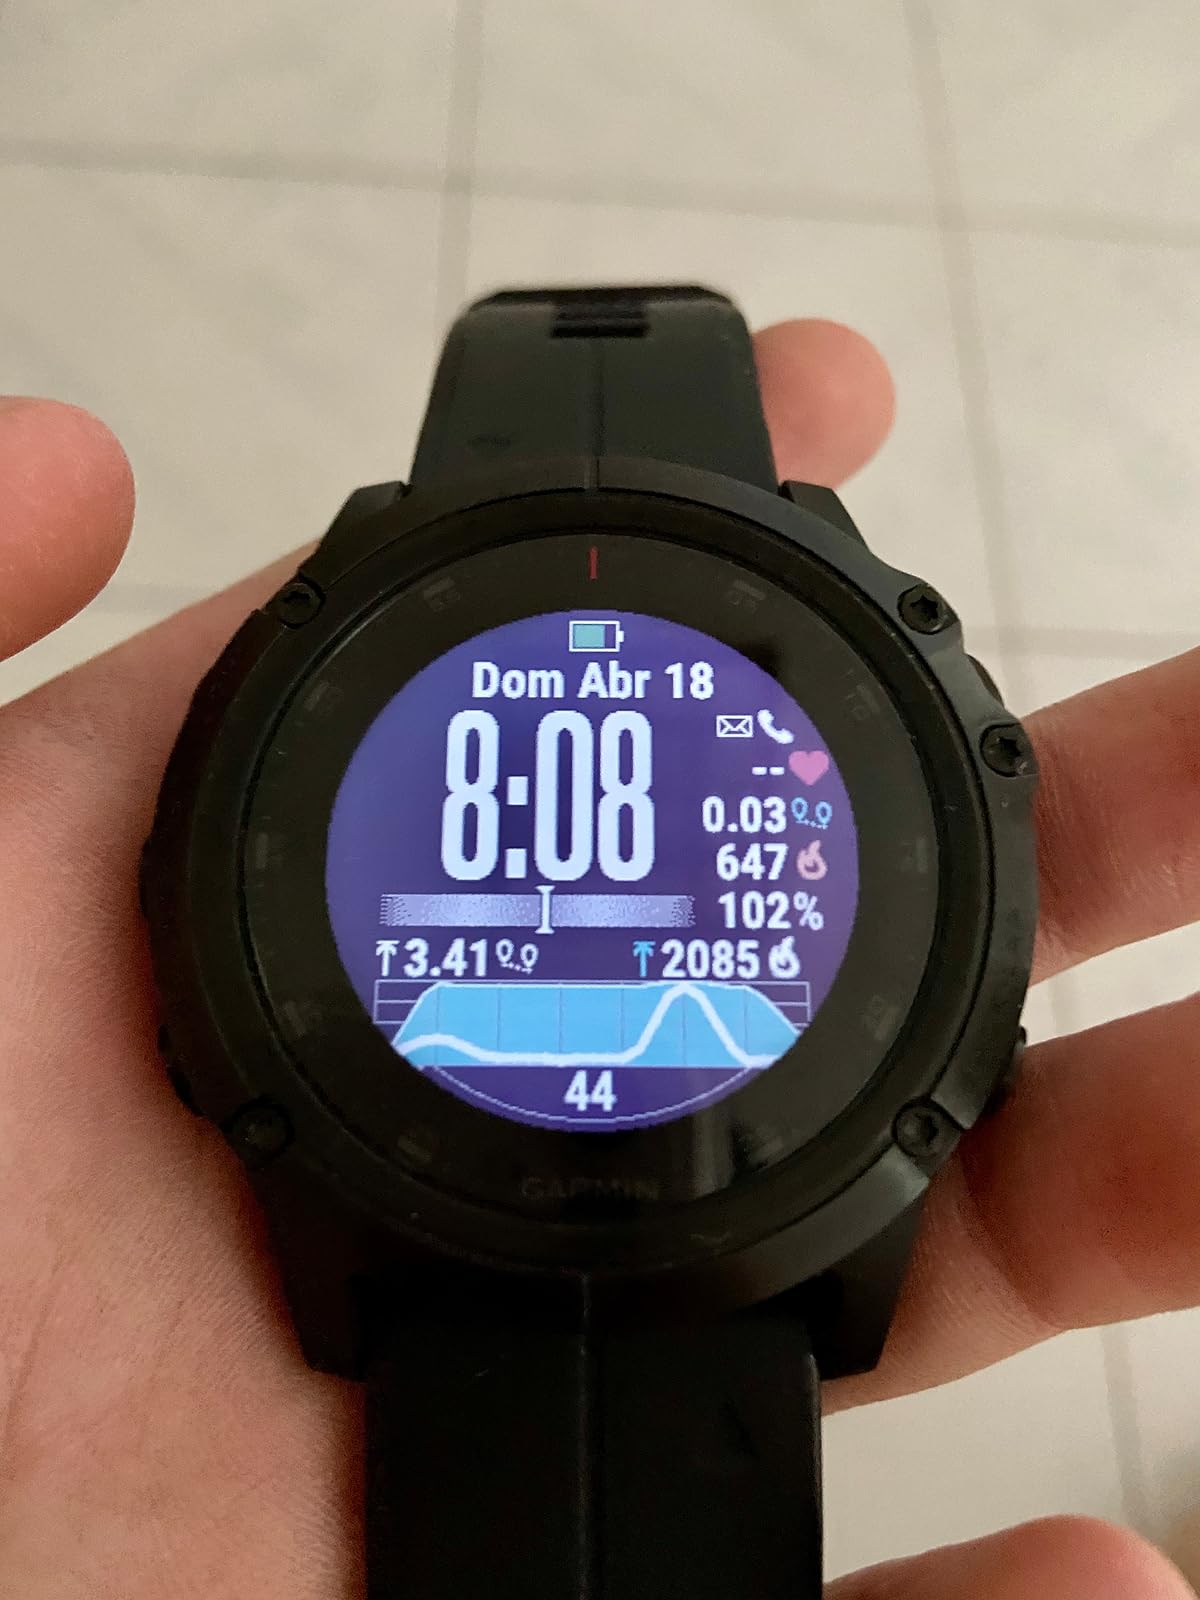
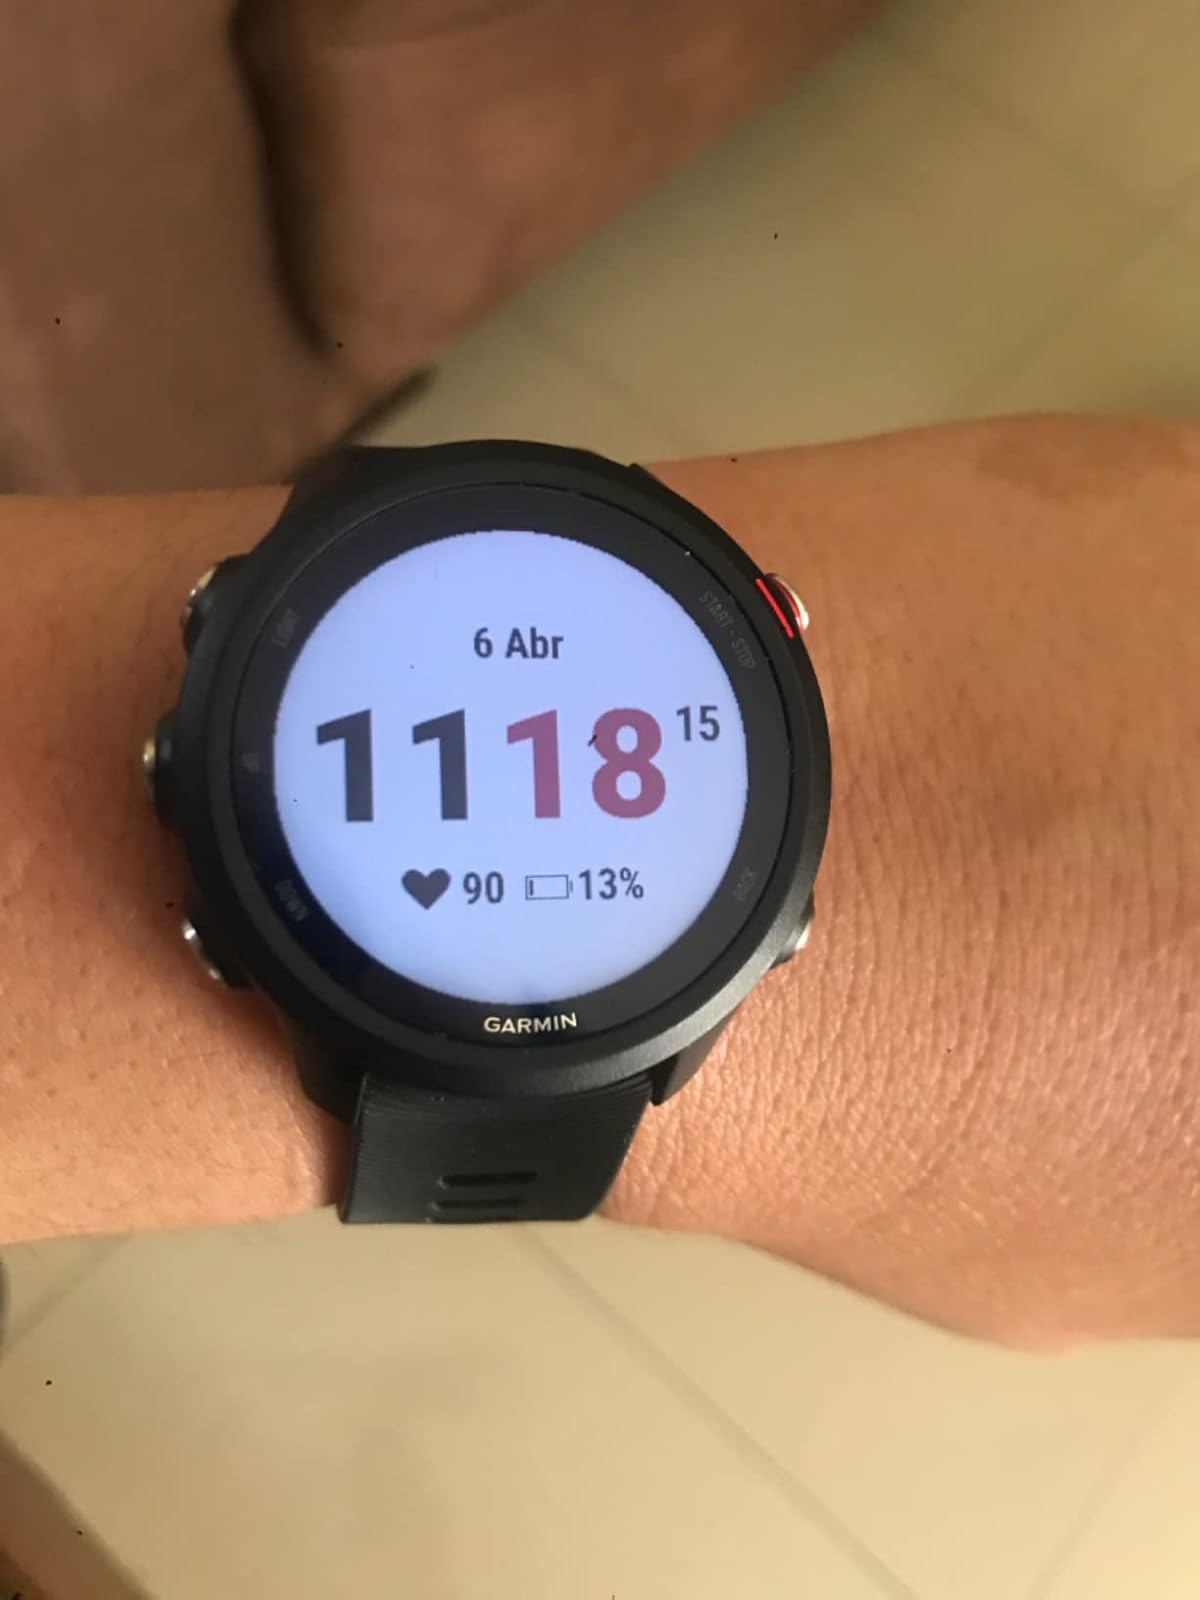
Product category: smartwatch
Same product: no